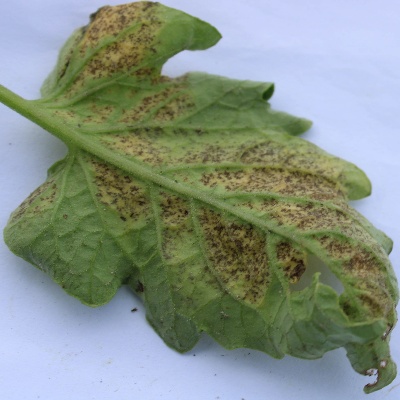
Crop: Tomato
Condition: septoria leaf spot